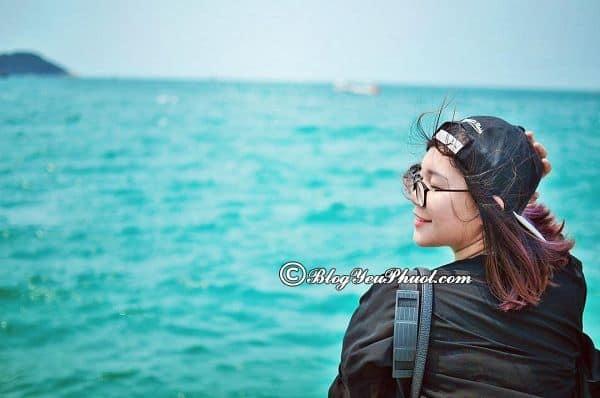
có một cô gái đeo kính đang lấy tay để chạm lên đỉnh đầu